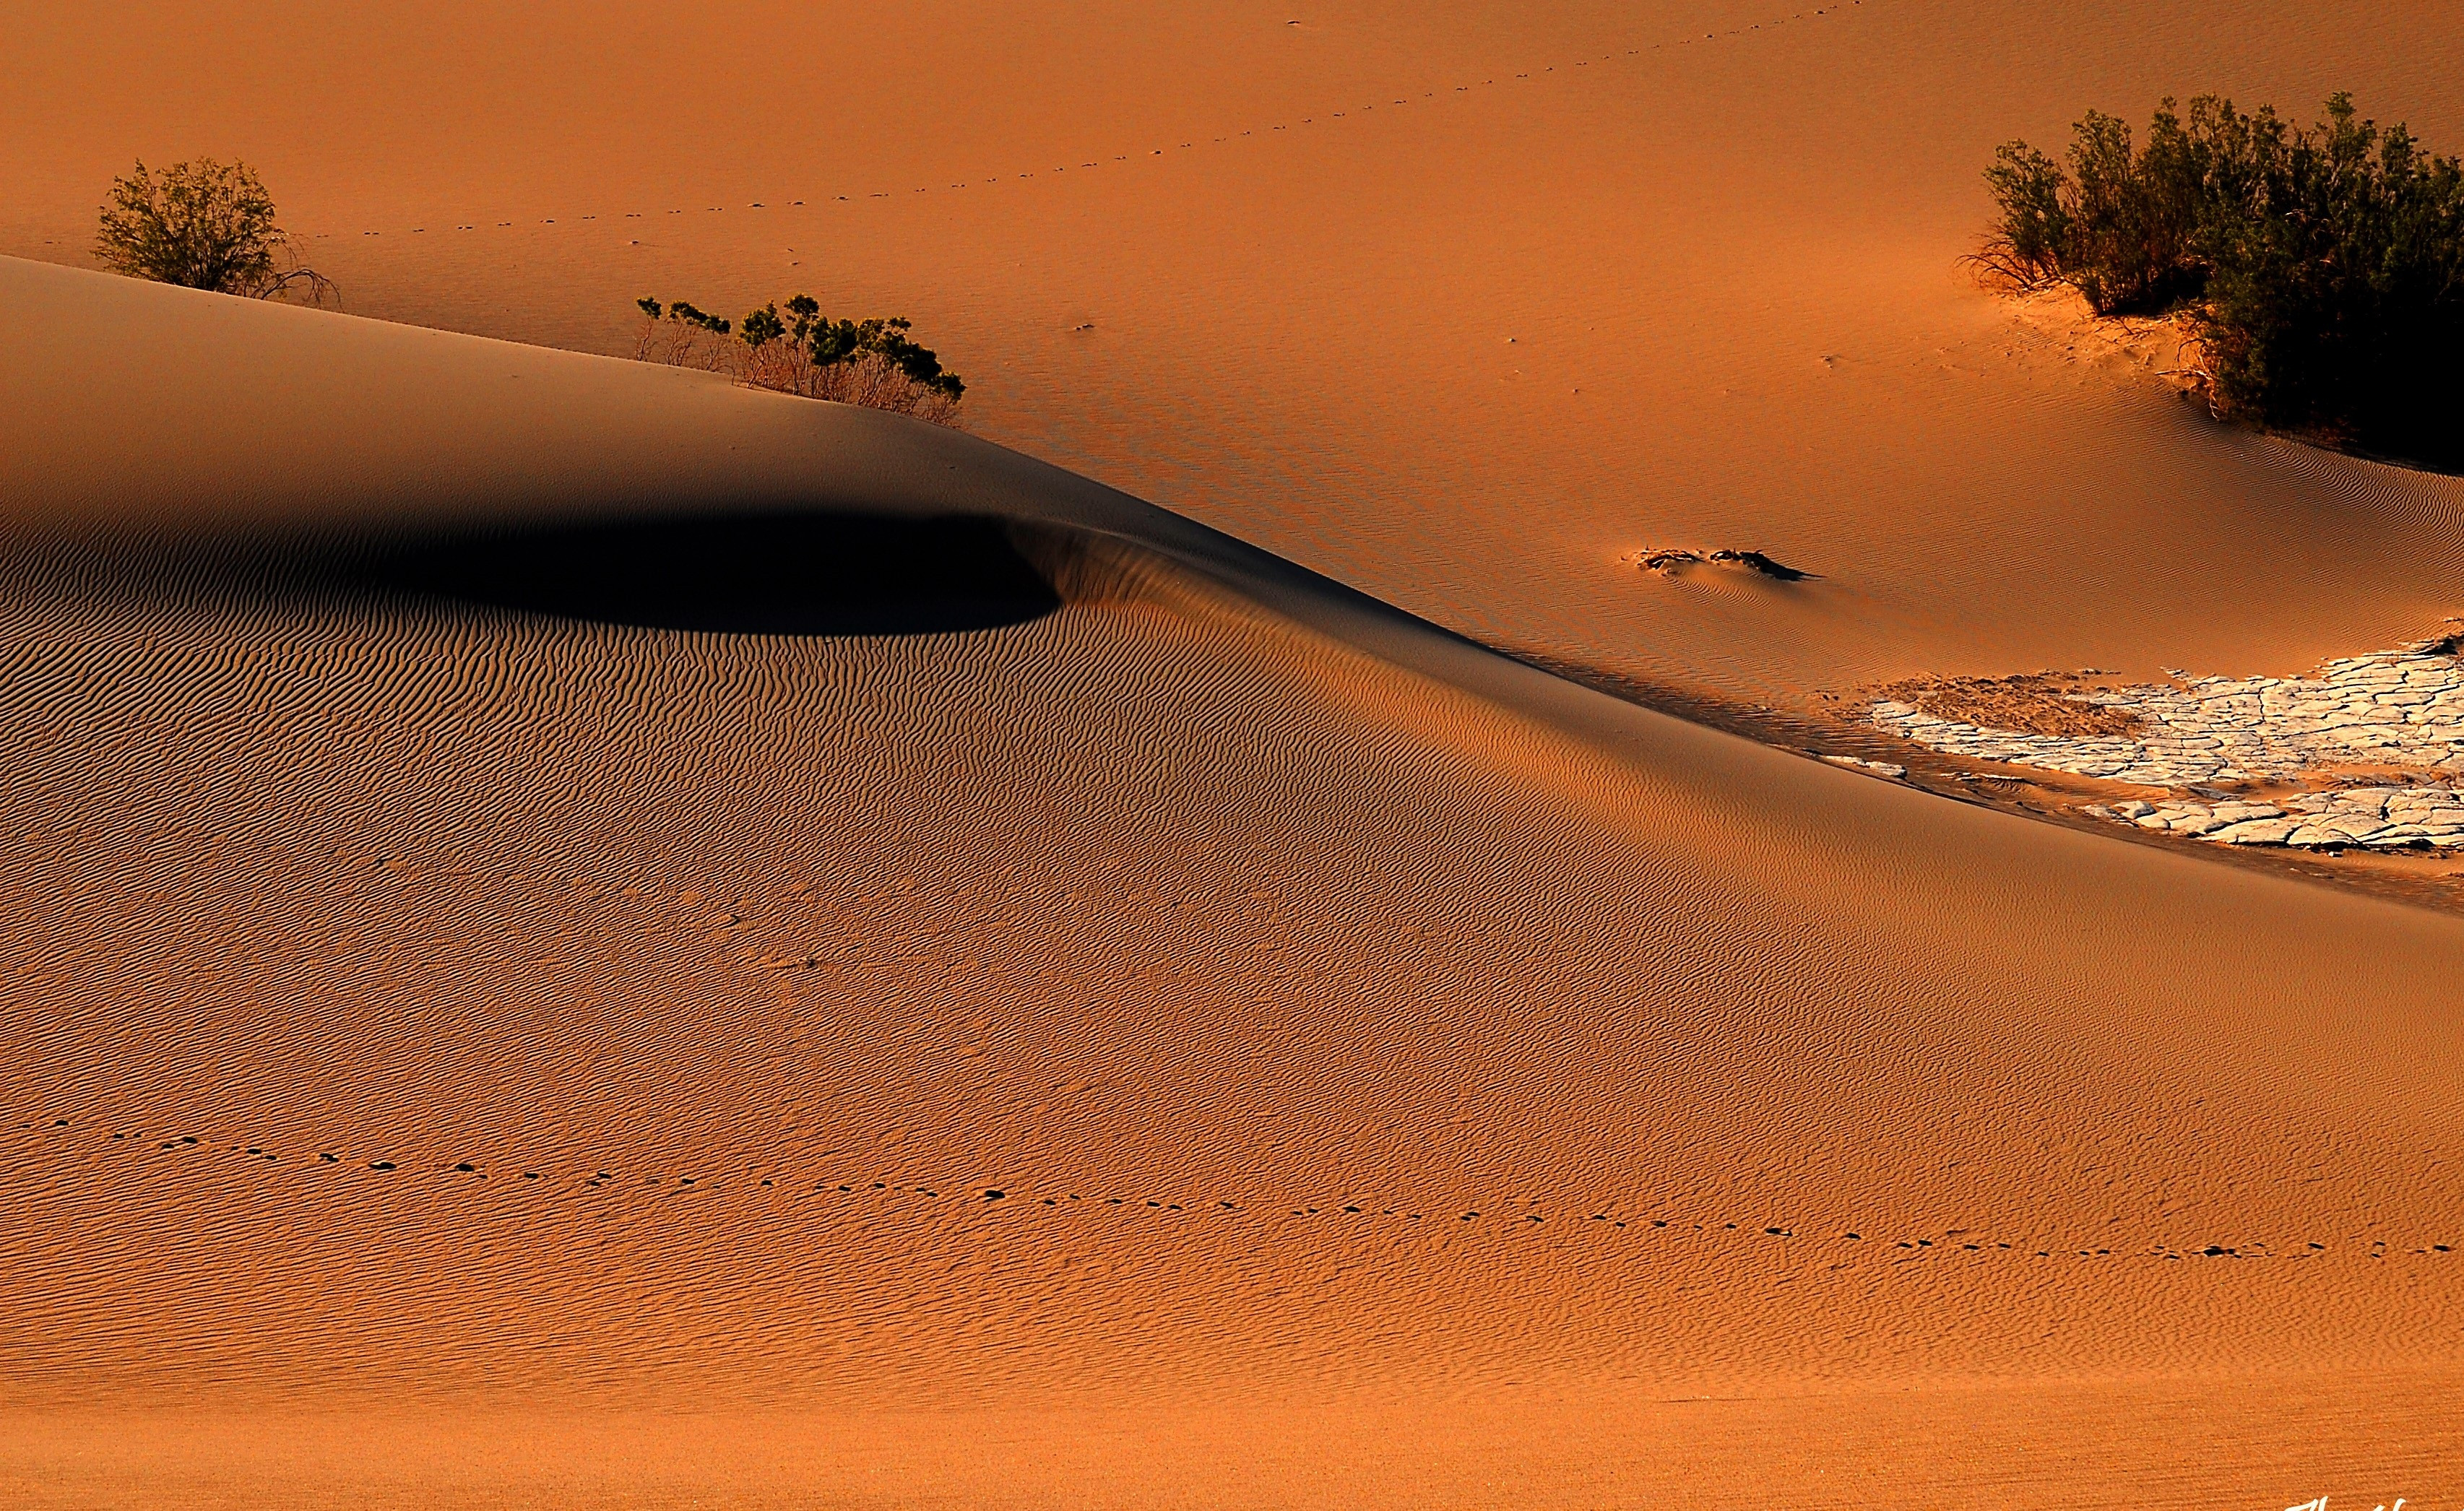
natural, desert, sand, erg, aeolian landform, natural environment, sahara, dune, sky, singing sand, landscape, orange, ecoregion, horizon, geology, blowout, evening, atmosphere, dusk, afterglow